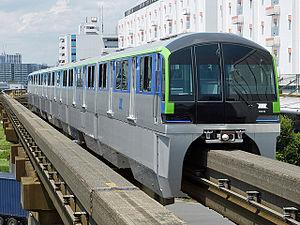
Tokyo [to.kjo], anciennement Edo, officiellement Métropole de Tokyo, est de facto la capitale actuelle du Japon. Elle est la plus peuplée des préfectures du Japon, avec plus de 13 831 421 habitants intra-muros en 2018 et 42 794 714 dans l'agglomération, et forme l'aire urbaine la plus peuplée au monde. Située sur la côte est de l'île principale de l'archipel japonais, Honshū, Tokyo est l'une des quarante-sept préfectures du Japon. Principal centre politique de l'archipel depuis le XVIIᵉ siècle, la ville accueille la plupart des institutions du pays : la résidence principale de l'empereur du Japon, du Premier ministre, le siège de la Diète, du Cabinet, les ministères qui le constituent ainsi que toutes les ambassades étrangères.
Le monorail de Tokyo est un monorail de type Alweg qui circule à Tokyo, la capitale du Japon. Mis en service le 17 septembre 1964 à l’occasion des Jeux olympiques d'été, il relie la gare de Hamamatsuchō à l'aéroport international de Tokyo-Haneda.